Sarah Ann and Benjamin Manson

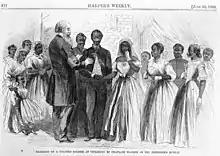
Marriage of a colored soldier at Vicksburg by Chaplain Warren of the Freedmen's Bureau

Enslaved people were unable to legally marry.